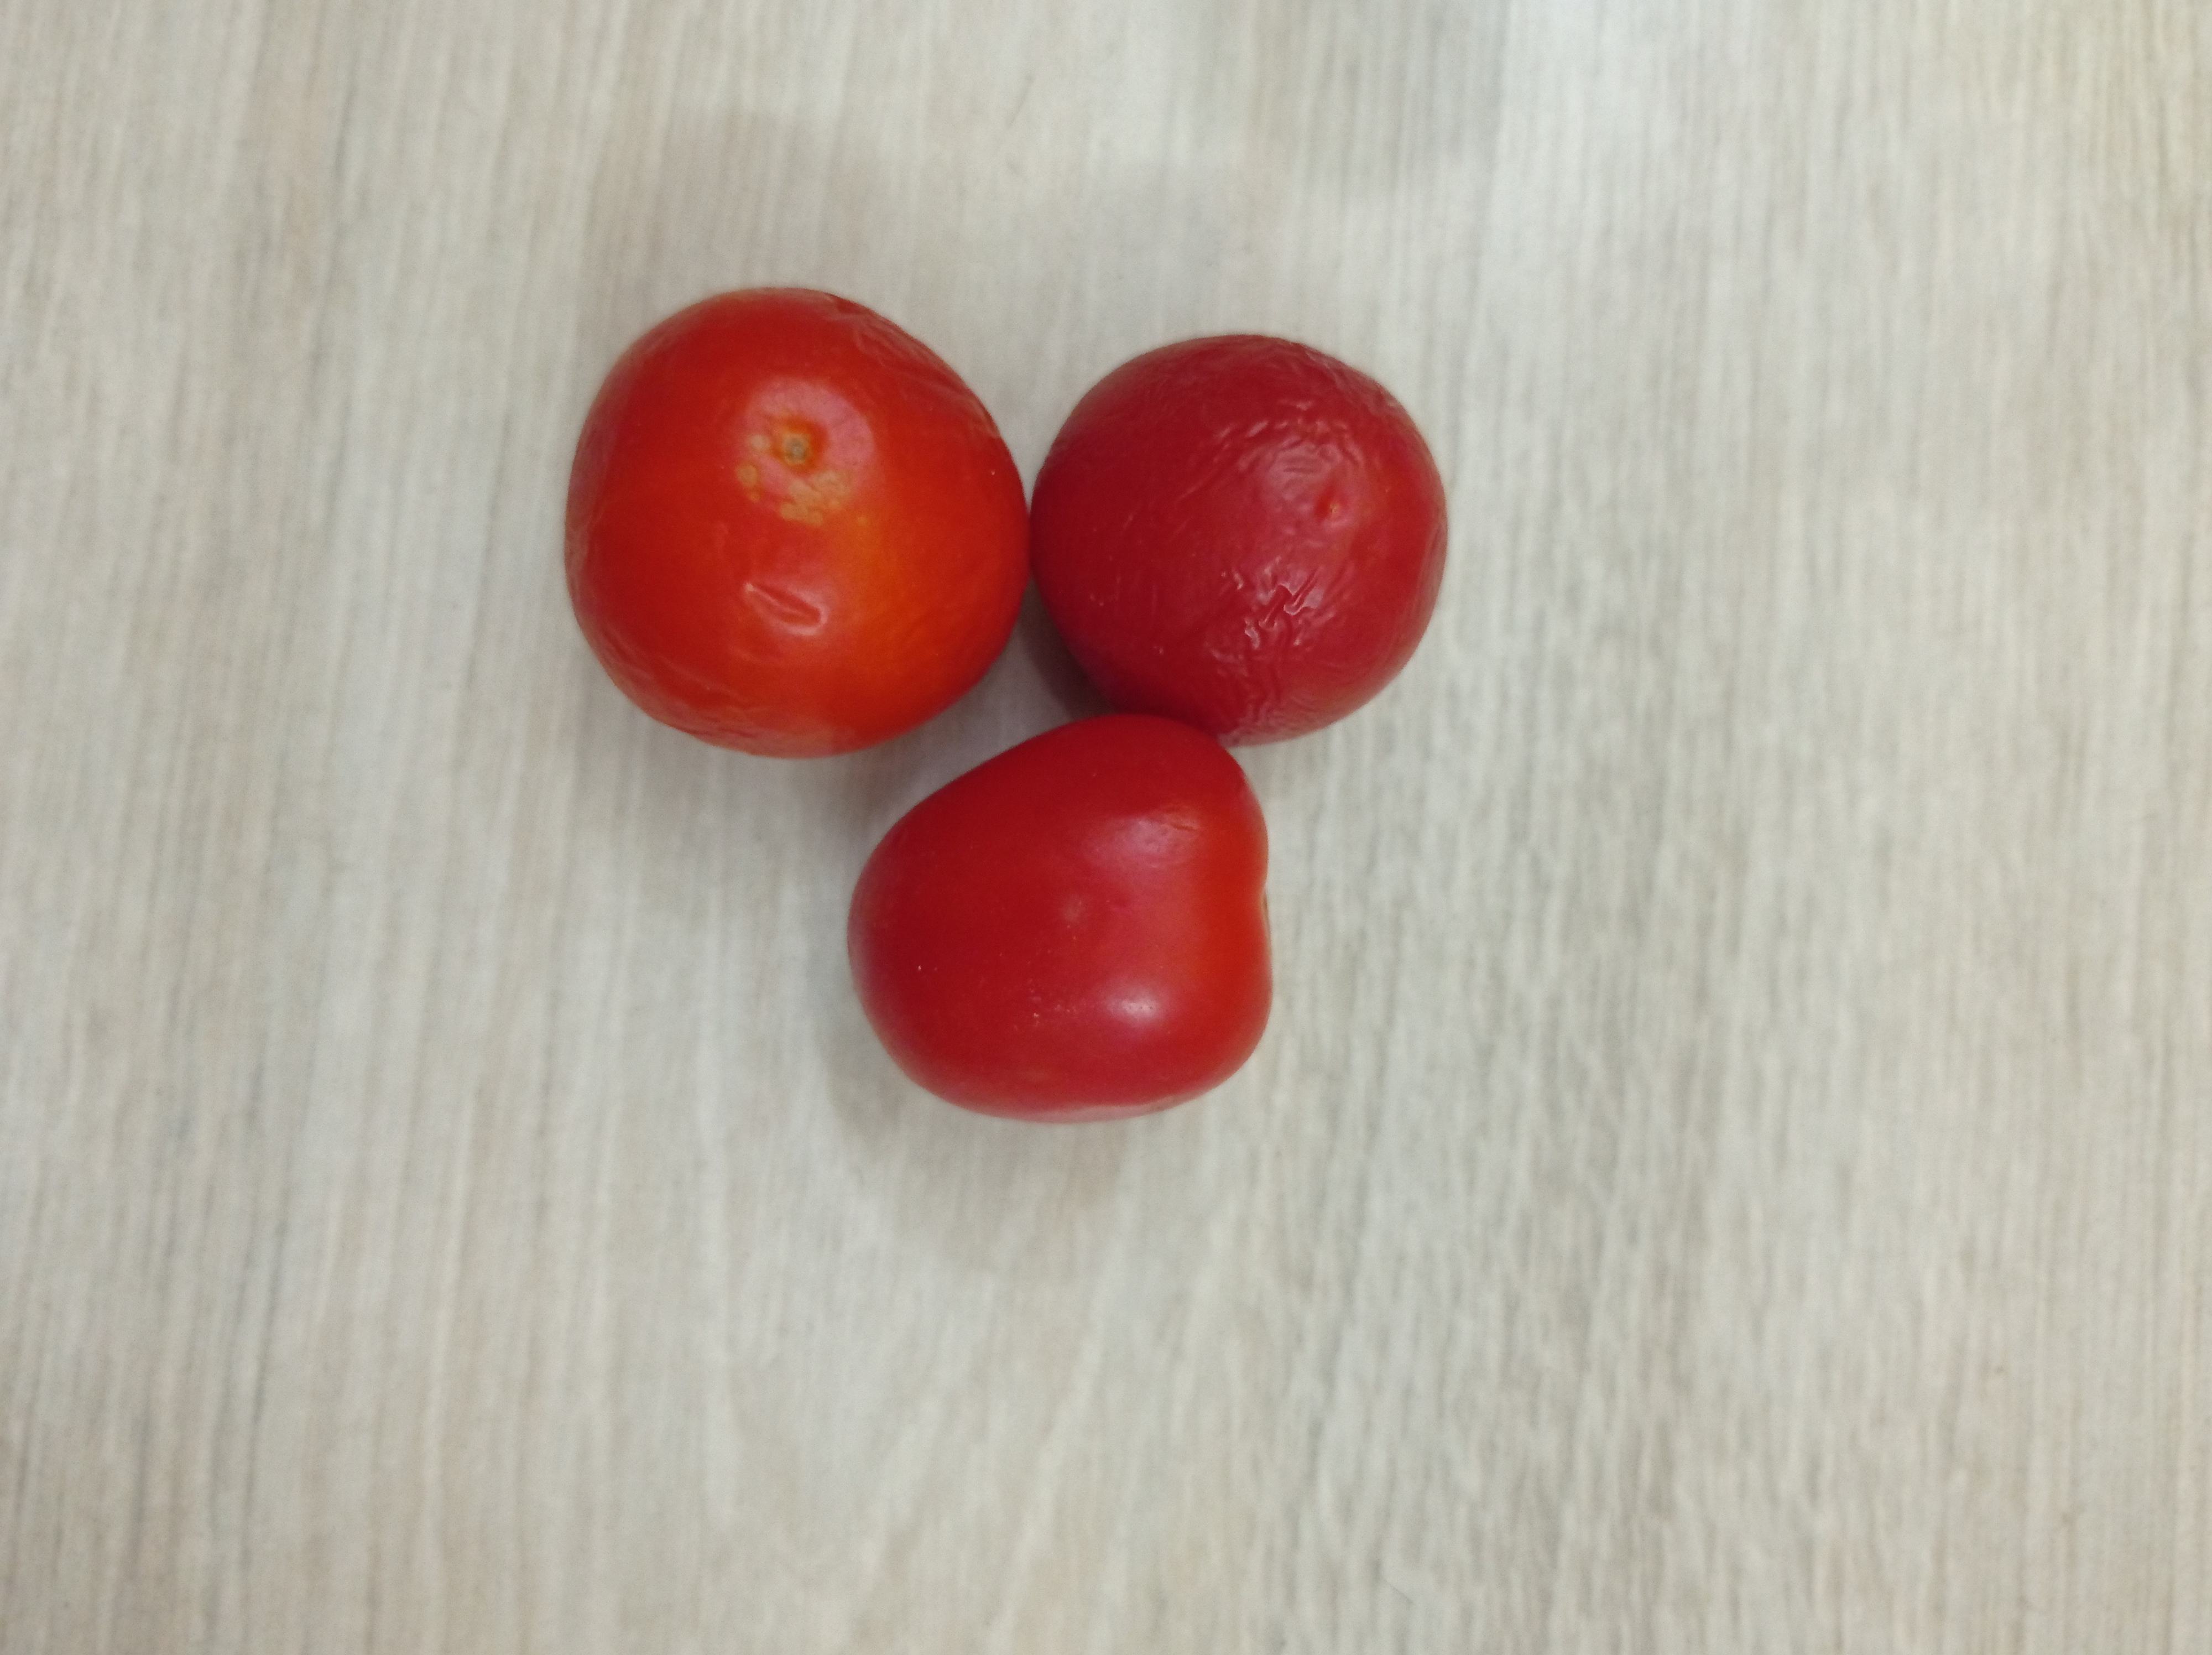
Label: Fresh